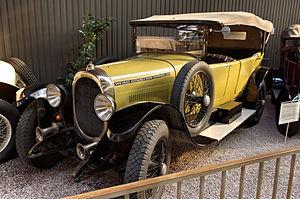
Chenard et Walcker T4 (1925), Torpédo, 4 cyl., semi-culbuté, 1900 cm3, 40 ch., vitesse max. 90 km/h (Musée Automobile Reims Champagne, Reims, Marne, France)
Le Tatoué est un film comique franco-italien réalisé par Denys de La Patellière, sorti en 1968.
Lucien Chenard, est administrateur-délégué et directeur technique du constructeur automobile Chenard et Walcker de 1922 à 1940.